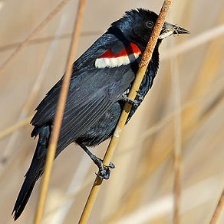
Species: TRICOLORED BLACKBIRD
Scientific name: AGELAIUS TRICOLOR